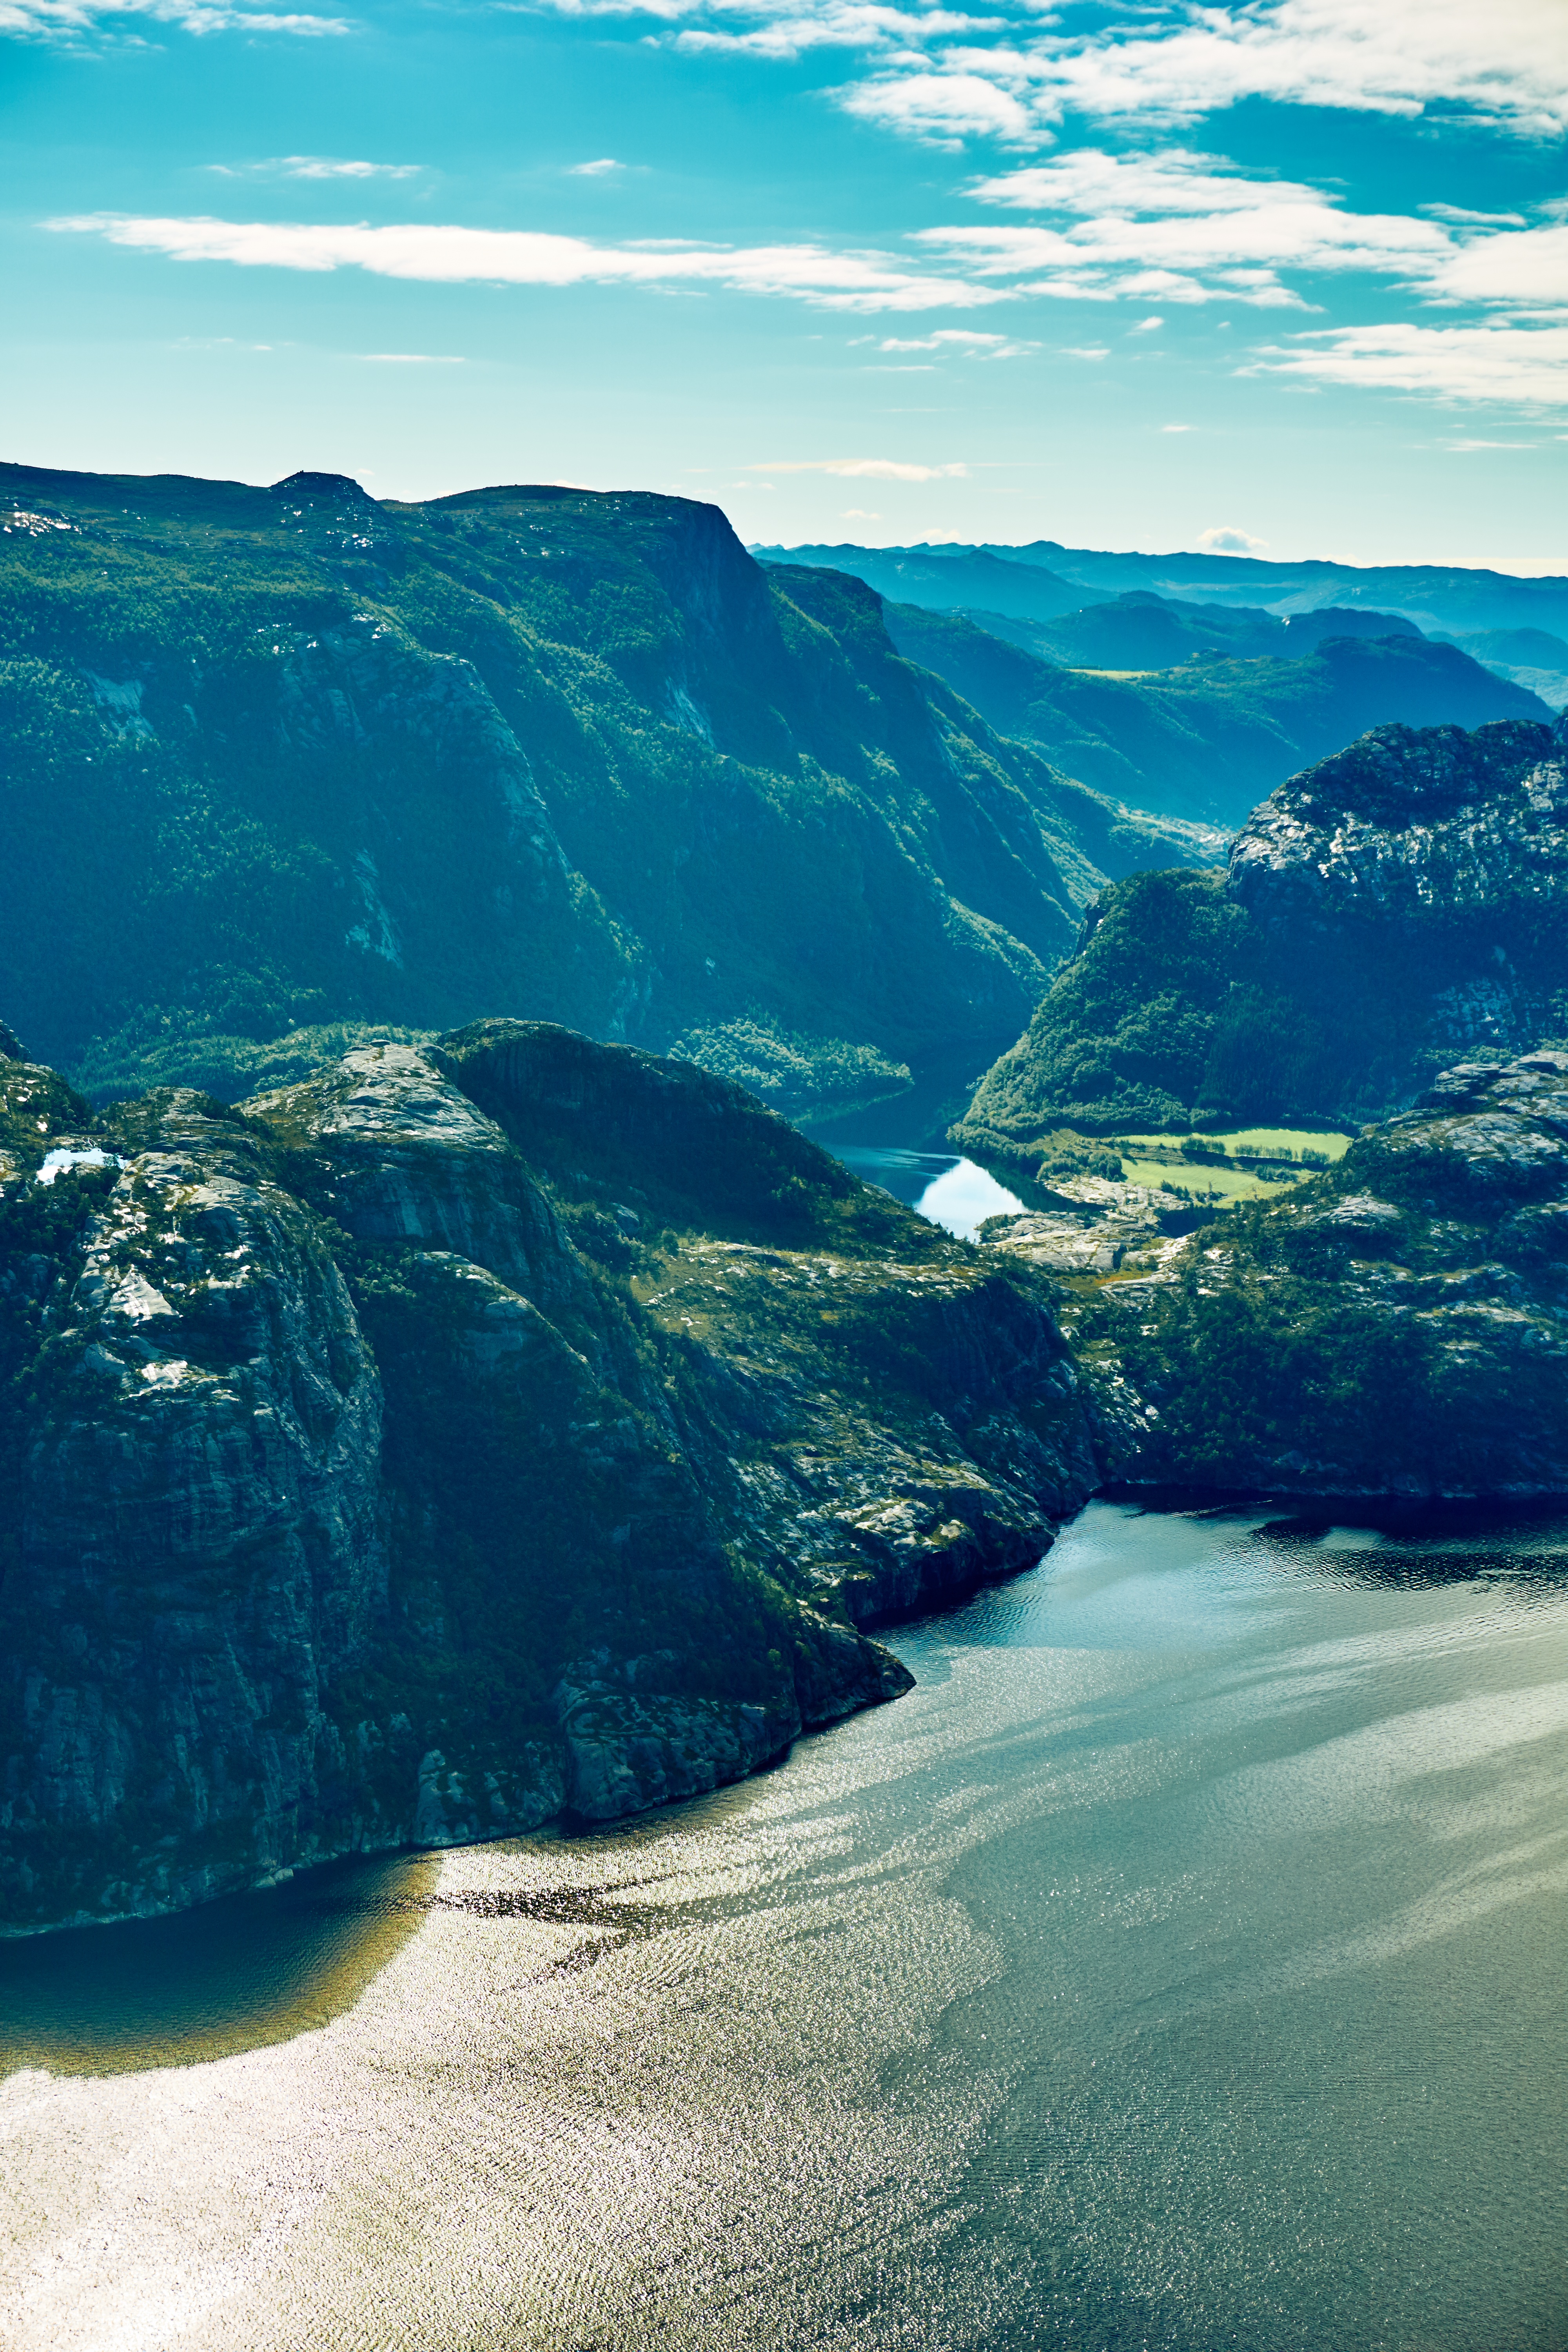
landscape, sea, coast, nature, ocean, horizon, mountain, cloud, hill, lake, mountain range, cliff, bay, fjord, terrain, body of water, loch, cape, landform, geographical feature, mountainous landforms, glacial landform